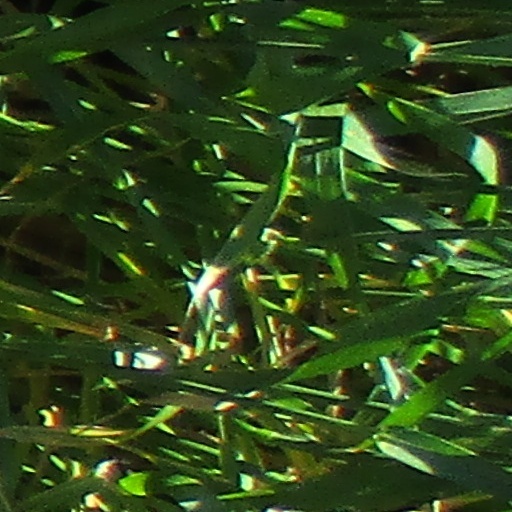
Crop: wheat